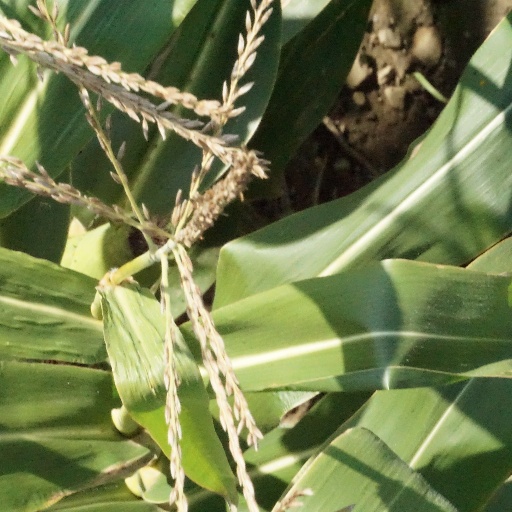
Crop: maize; corn